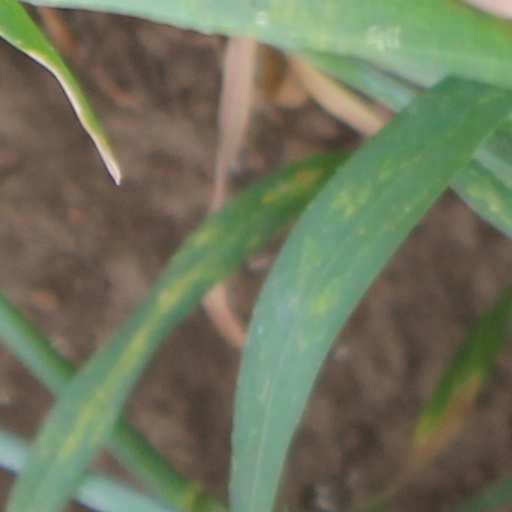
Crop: wheat